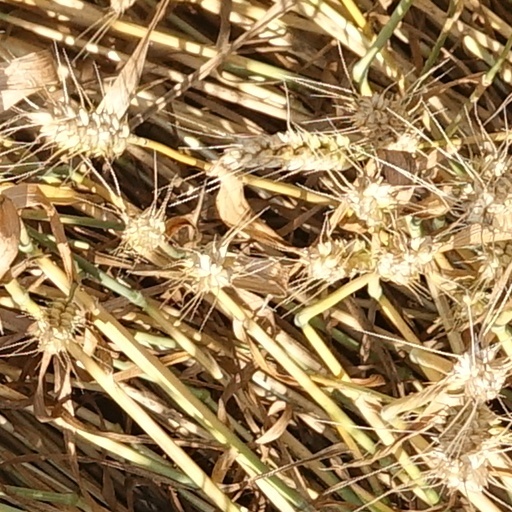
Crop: wheat